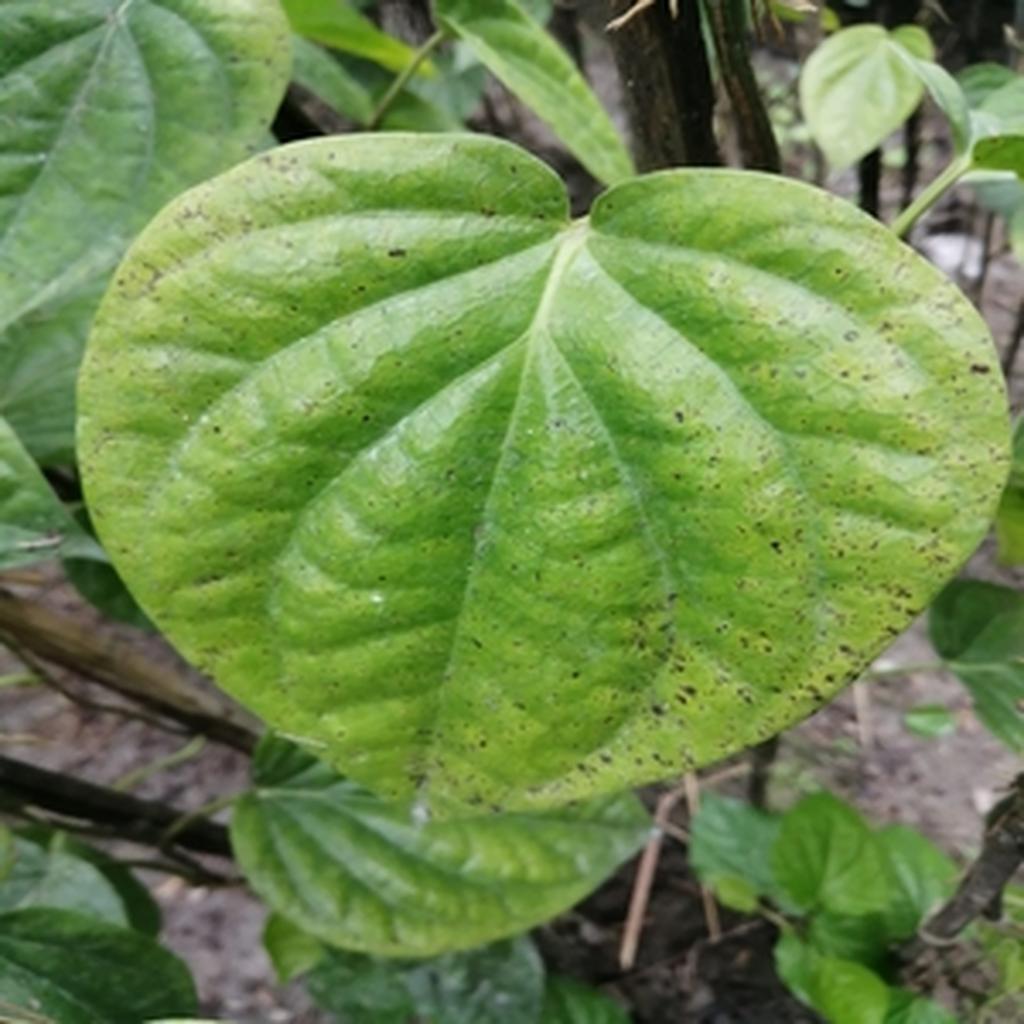
Label: Leaf_Spot